Missing children panic

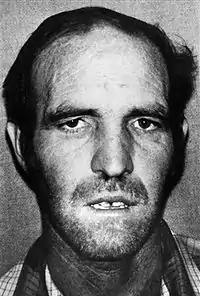
Toole in 1983

Public anxiety and news media reports about child abductions, which mainly focused on young boys being kidnapped and sexually assaulted by adult males, fueled the trope of "predatory homosexuals" in the 1980s, especially after gay serial killer Ottis Elwood Toole confessed to murdering Walsh in 1983. In 1984, U.S. senator Mitch McConnell, then working as a judge, blamed the increase of "child tragedies" on the openness of "homosexual activities" of the time.